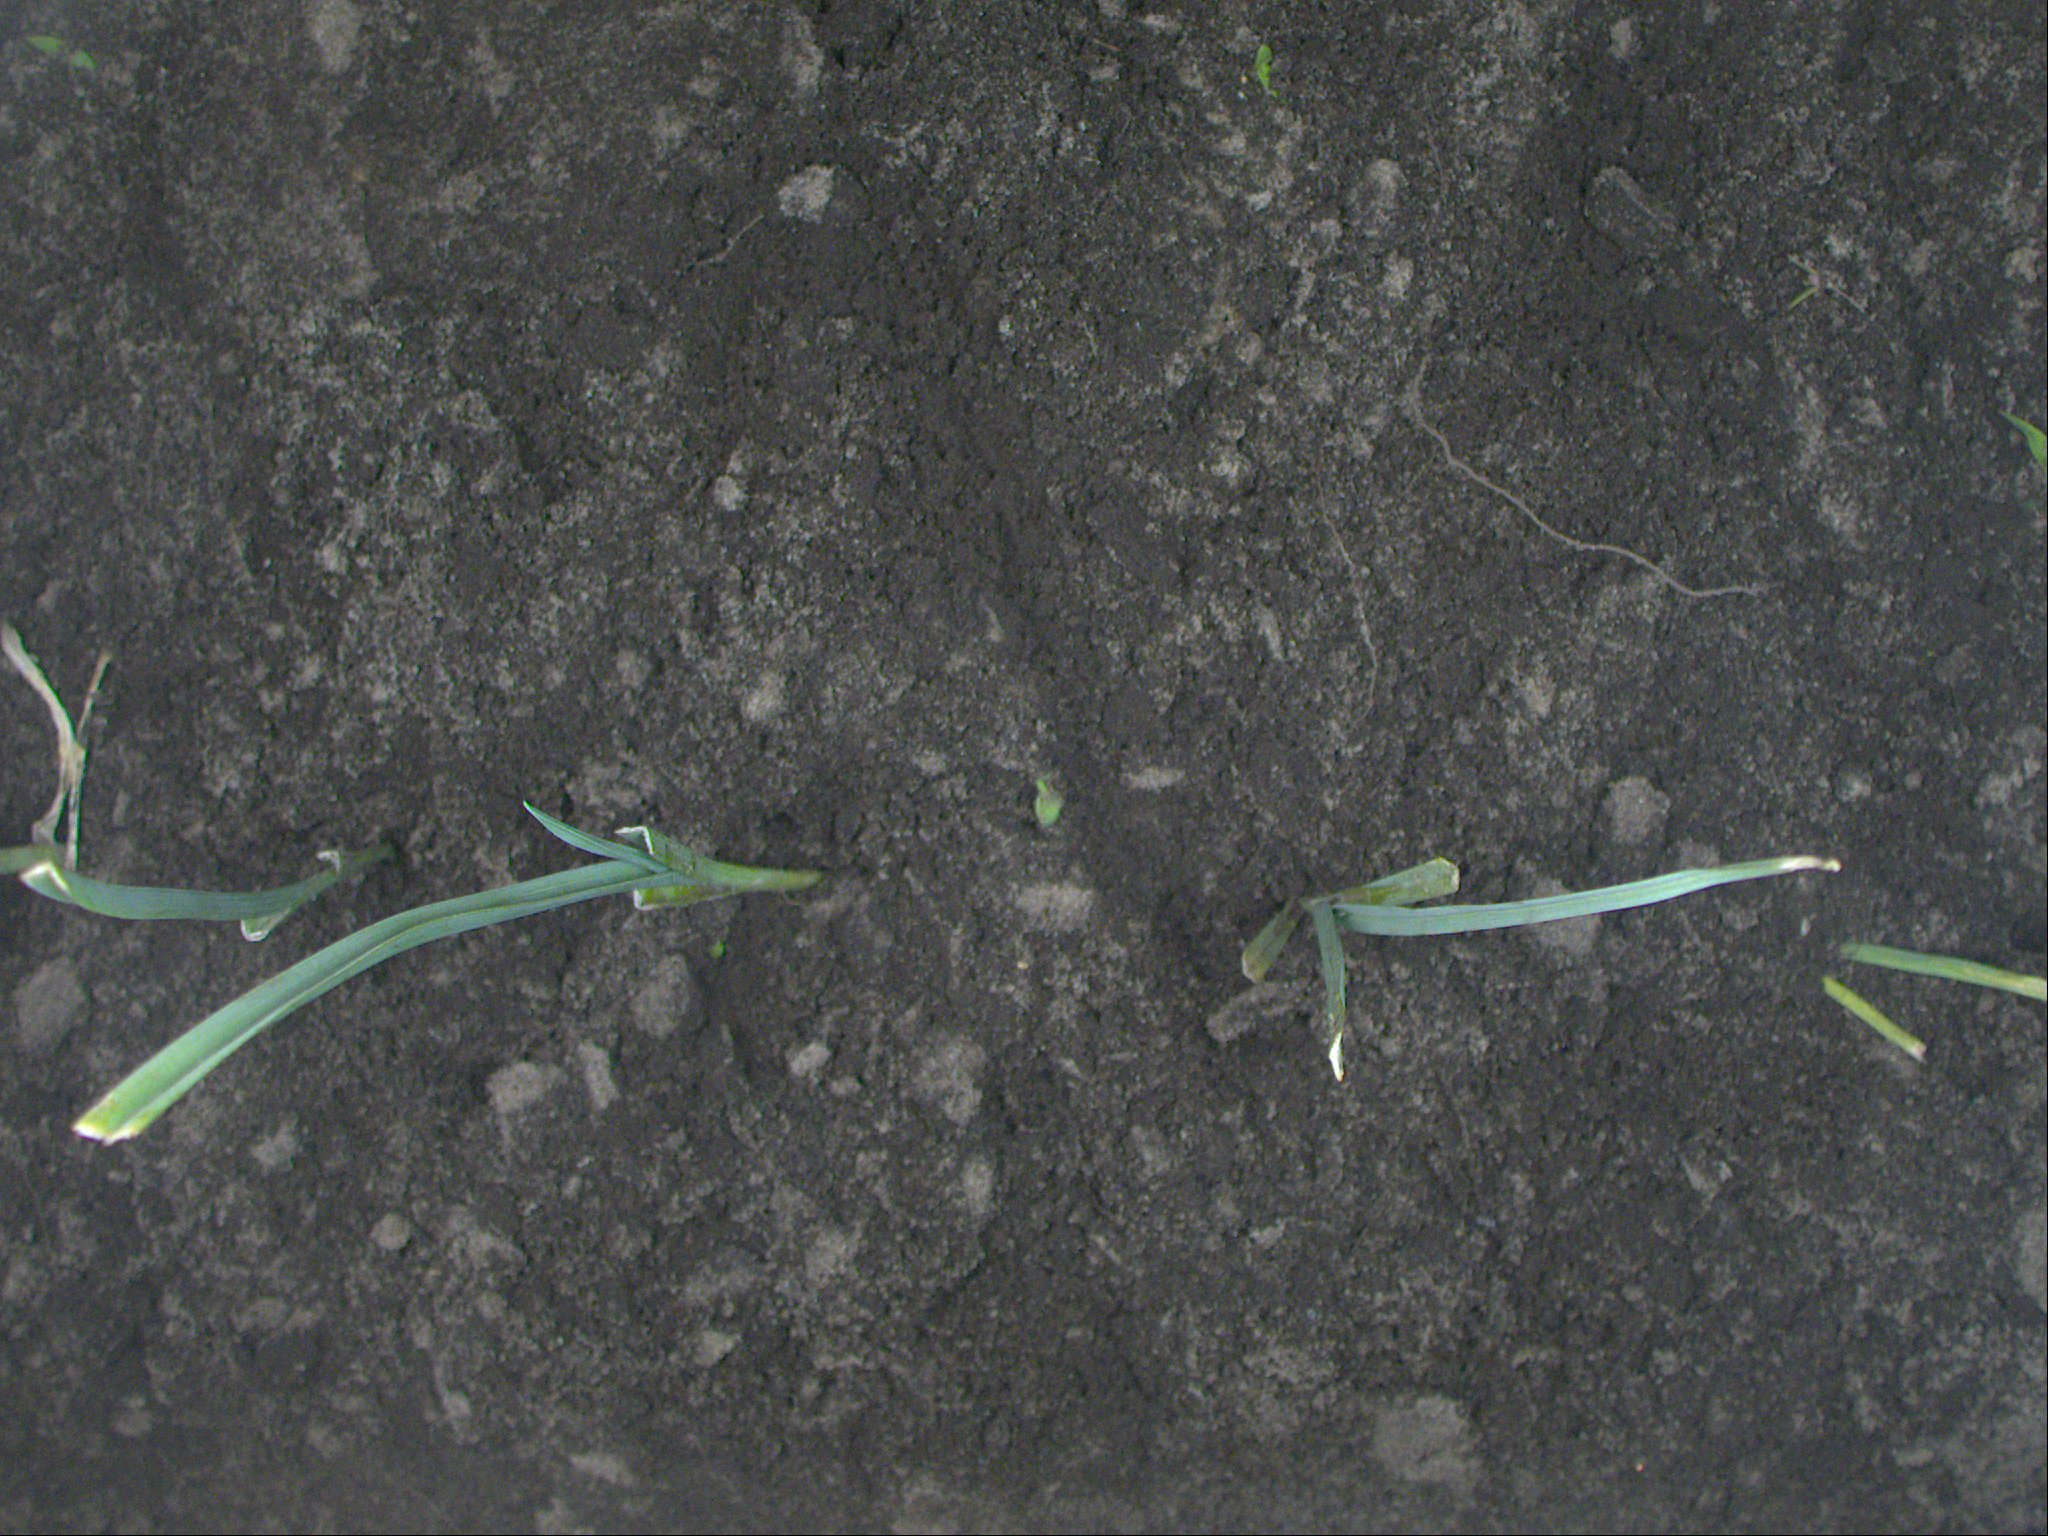
Crop: leek
Objects: leek, leek, leek, leek, stem_leek, stem_leek, stem_leek, stem_leek